EMD SD40T-2

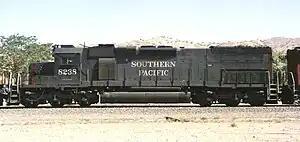
SP 8238 eastbound at Caliente, California, in the late 1980s

The SD40T-2 is a model of diesel-electric locomotive built by General Motors Electro-Motive Division in the United States. The SD40T-2 is equipped with a 16-cylinder EMD 645E3 diesel engine producing . 312 SD40T-2s were built for three railroads in the United States between April 1974 and July 1980. This locomotive and the SD45T-2 are popularly called tunnel motors, but EMD's term is SD40-2 with "cooling system modifications" because they were designed for better engine cooling in mountainous areas. The difference between this locomotive and its non-tunnel motor cousin, the SD40-2, are the radiator air intakes are located lower down at the rear of the locomotive.